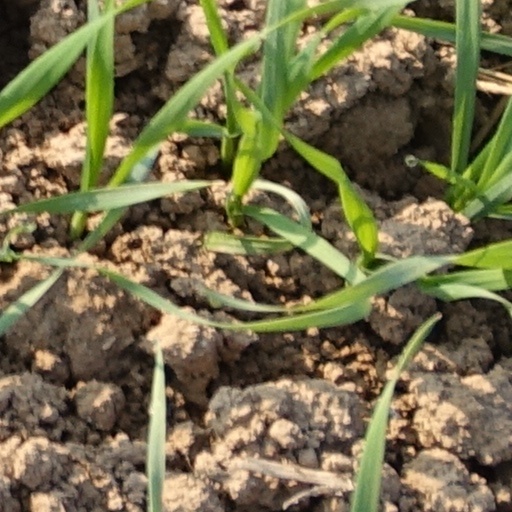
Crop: wheat